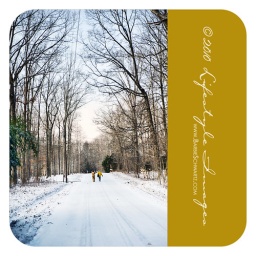
People walking down street in snow